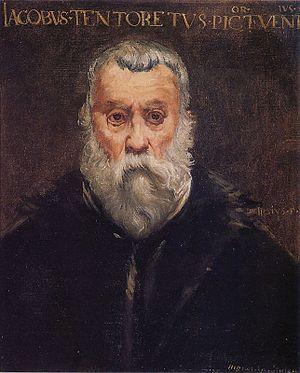
La liste de tableaux ci-dessous présente une partie des huiles sur toile signées Édouard Manet connues à ce jour. Les gravures et dessins de ce peintre sont présentés ailleurs.
Édouard Manet, né le 23 janvier 1832 à Paris et mort le 30 avril 1883 dans la même ville, est un peintre et graveur français majeur de la fin du XIXᵉ siècle.